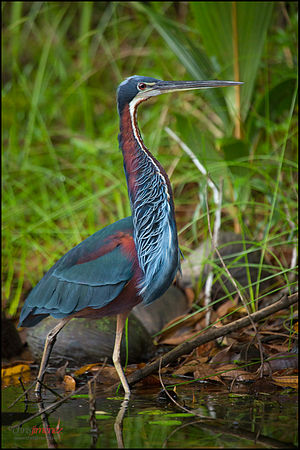
Agamihejre
Agamihejre er en fugleart, der lever i Mellemamerika og Amazonas.